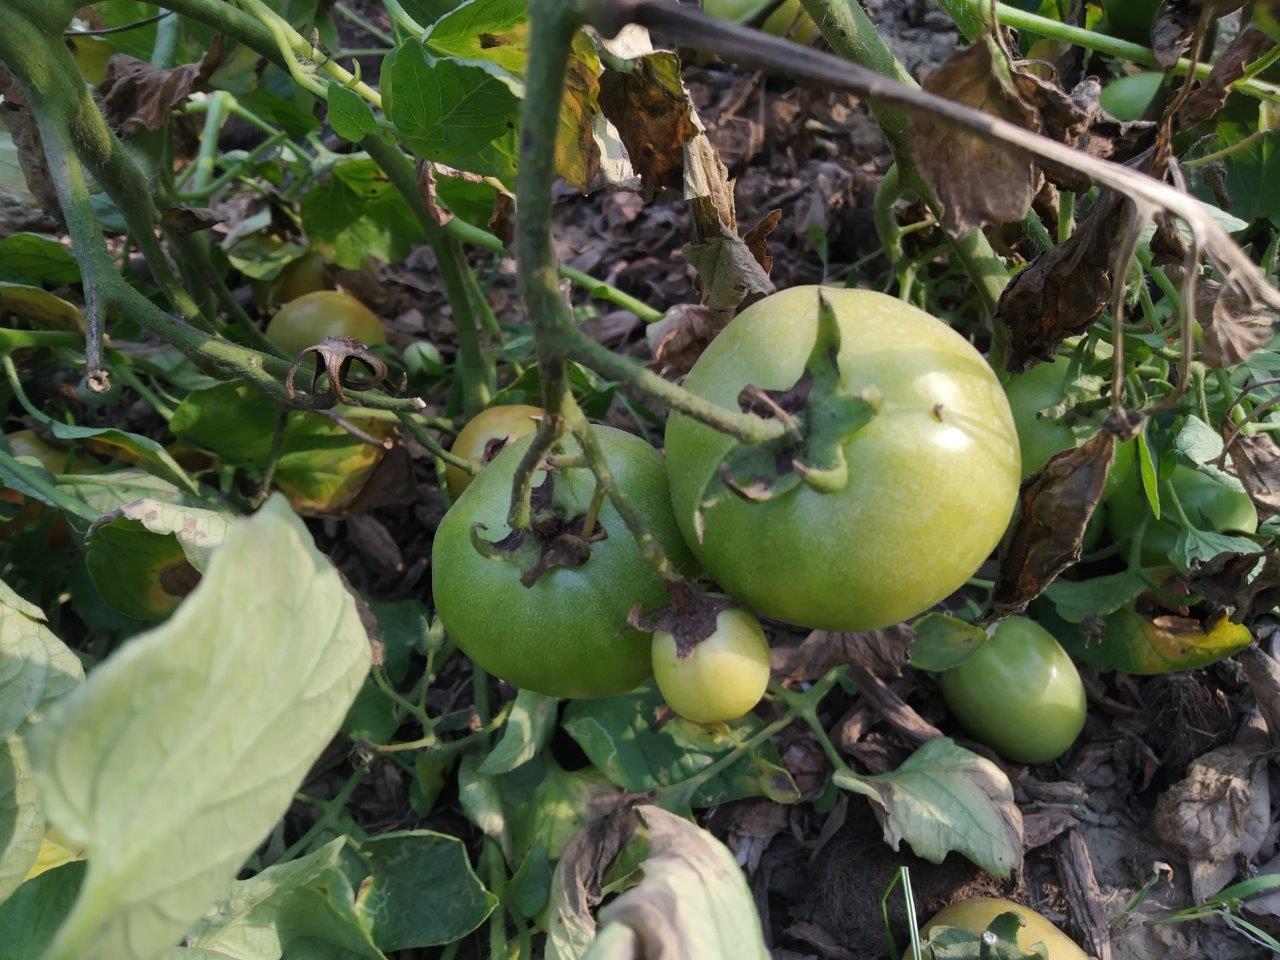
Maturity: Immature